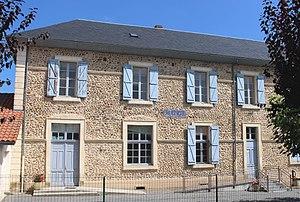
Mairie de Montastruc (Hautes-Pyrénées)
Montastruc est une commune française située dans le département des Hautes-Pyrénées, en région Occitanie.